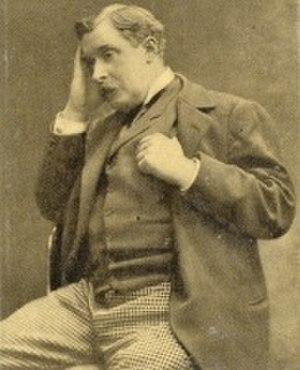
Alphonse Allais, né le 20 octobre 1854 à Honfleur et mort le 28 octobre 1905 à Paris, est un journaliste, écrivain et humoriste français.